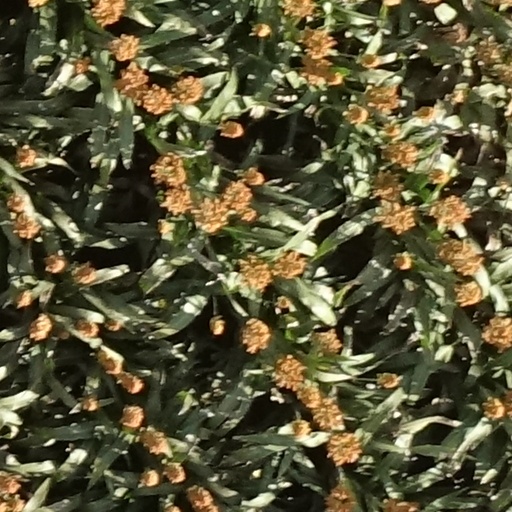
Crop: sorghum